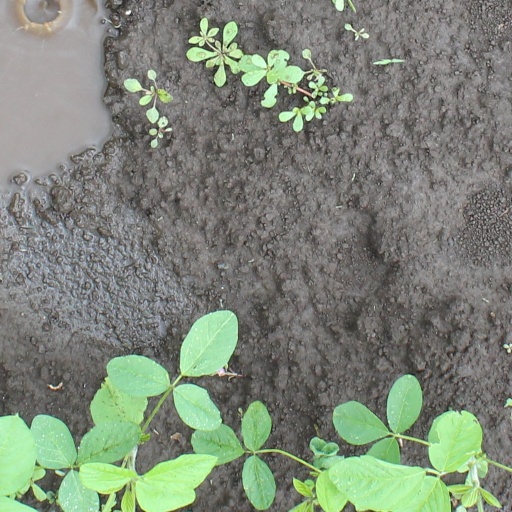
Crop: soybean